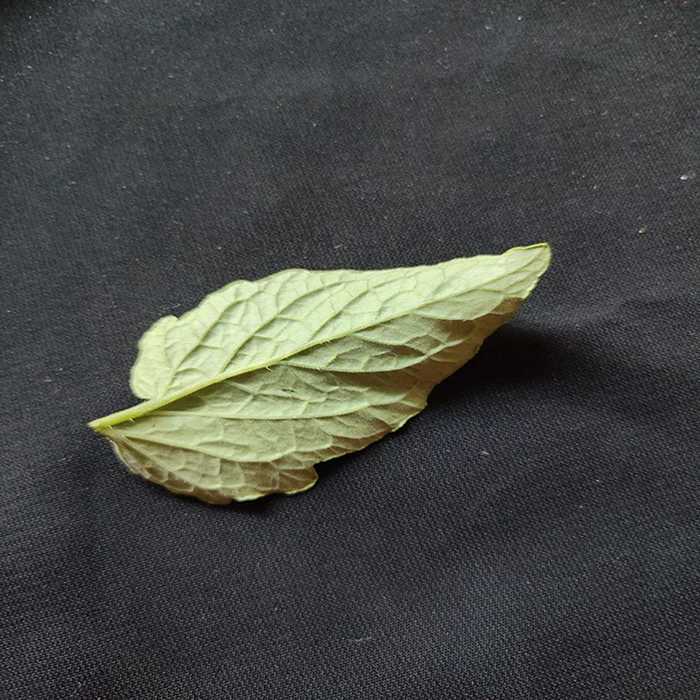
Plant: Tomato
Label: Tomato Fresh leaf